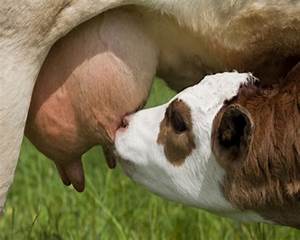
Label: mucca